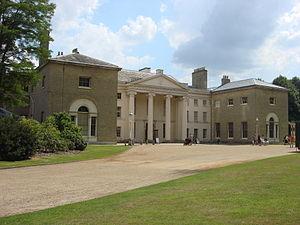
Dido Elizabeth Belle est la fille naturelle de l'amiral John Lindsay et d'une esclave connue seulement sous le nom de Belle, dont on sait très peu de choses hormis sa condition d'esclave noire. Dido Belle vit dans la maisonnée de William Murray, premier comte de Mansfield, qui est l'oncle de son père, et par conséquent son grand-oncle.